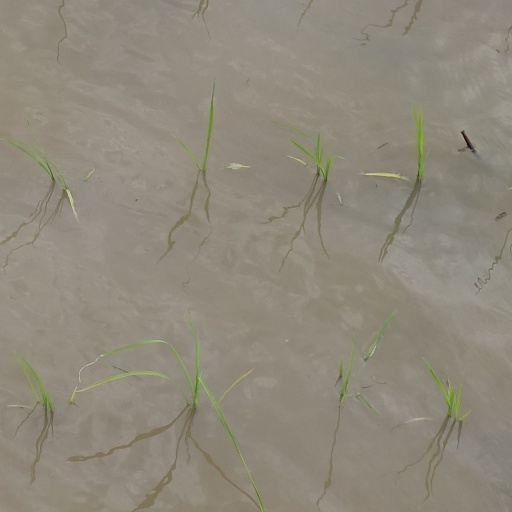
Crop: rice